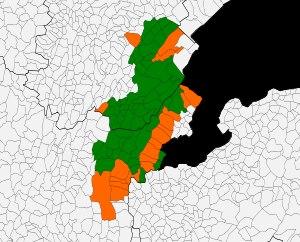
Le bleu de Gex Haut-Jura ou bleu de Septmoncel est un fromage au lait de vache à pâte persillée produit dans les plateaux du Haut-Jura, à cheval sur les départements de l'Ain et du Jura en France. Son appellation d'origine est préservée via le label AOC, depuis le 20 septembre 1977, et AOP depuis le 25 septembre 2008. C'est un bleu doux. Le mot « Gex » est imprimé en relief sur la croûte. Les moines de l'abbaye de Saint-Claude le fabriquaient déjà au XIIIᵉ siècle.